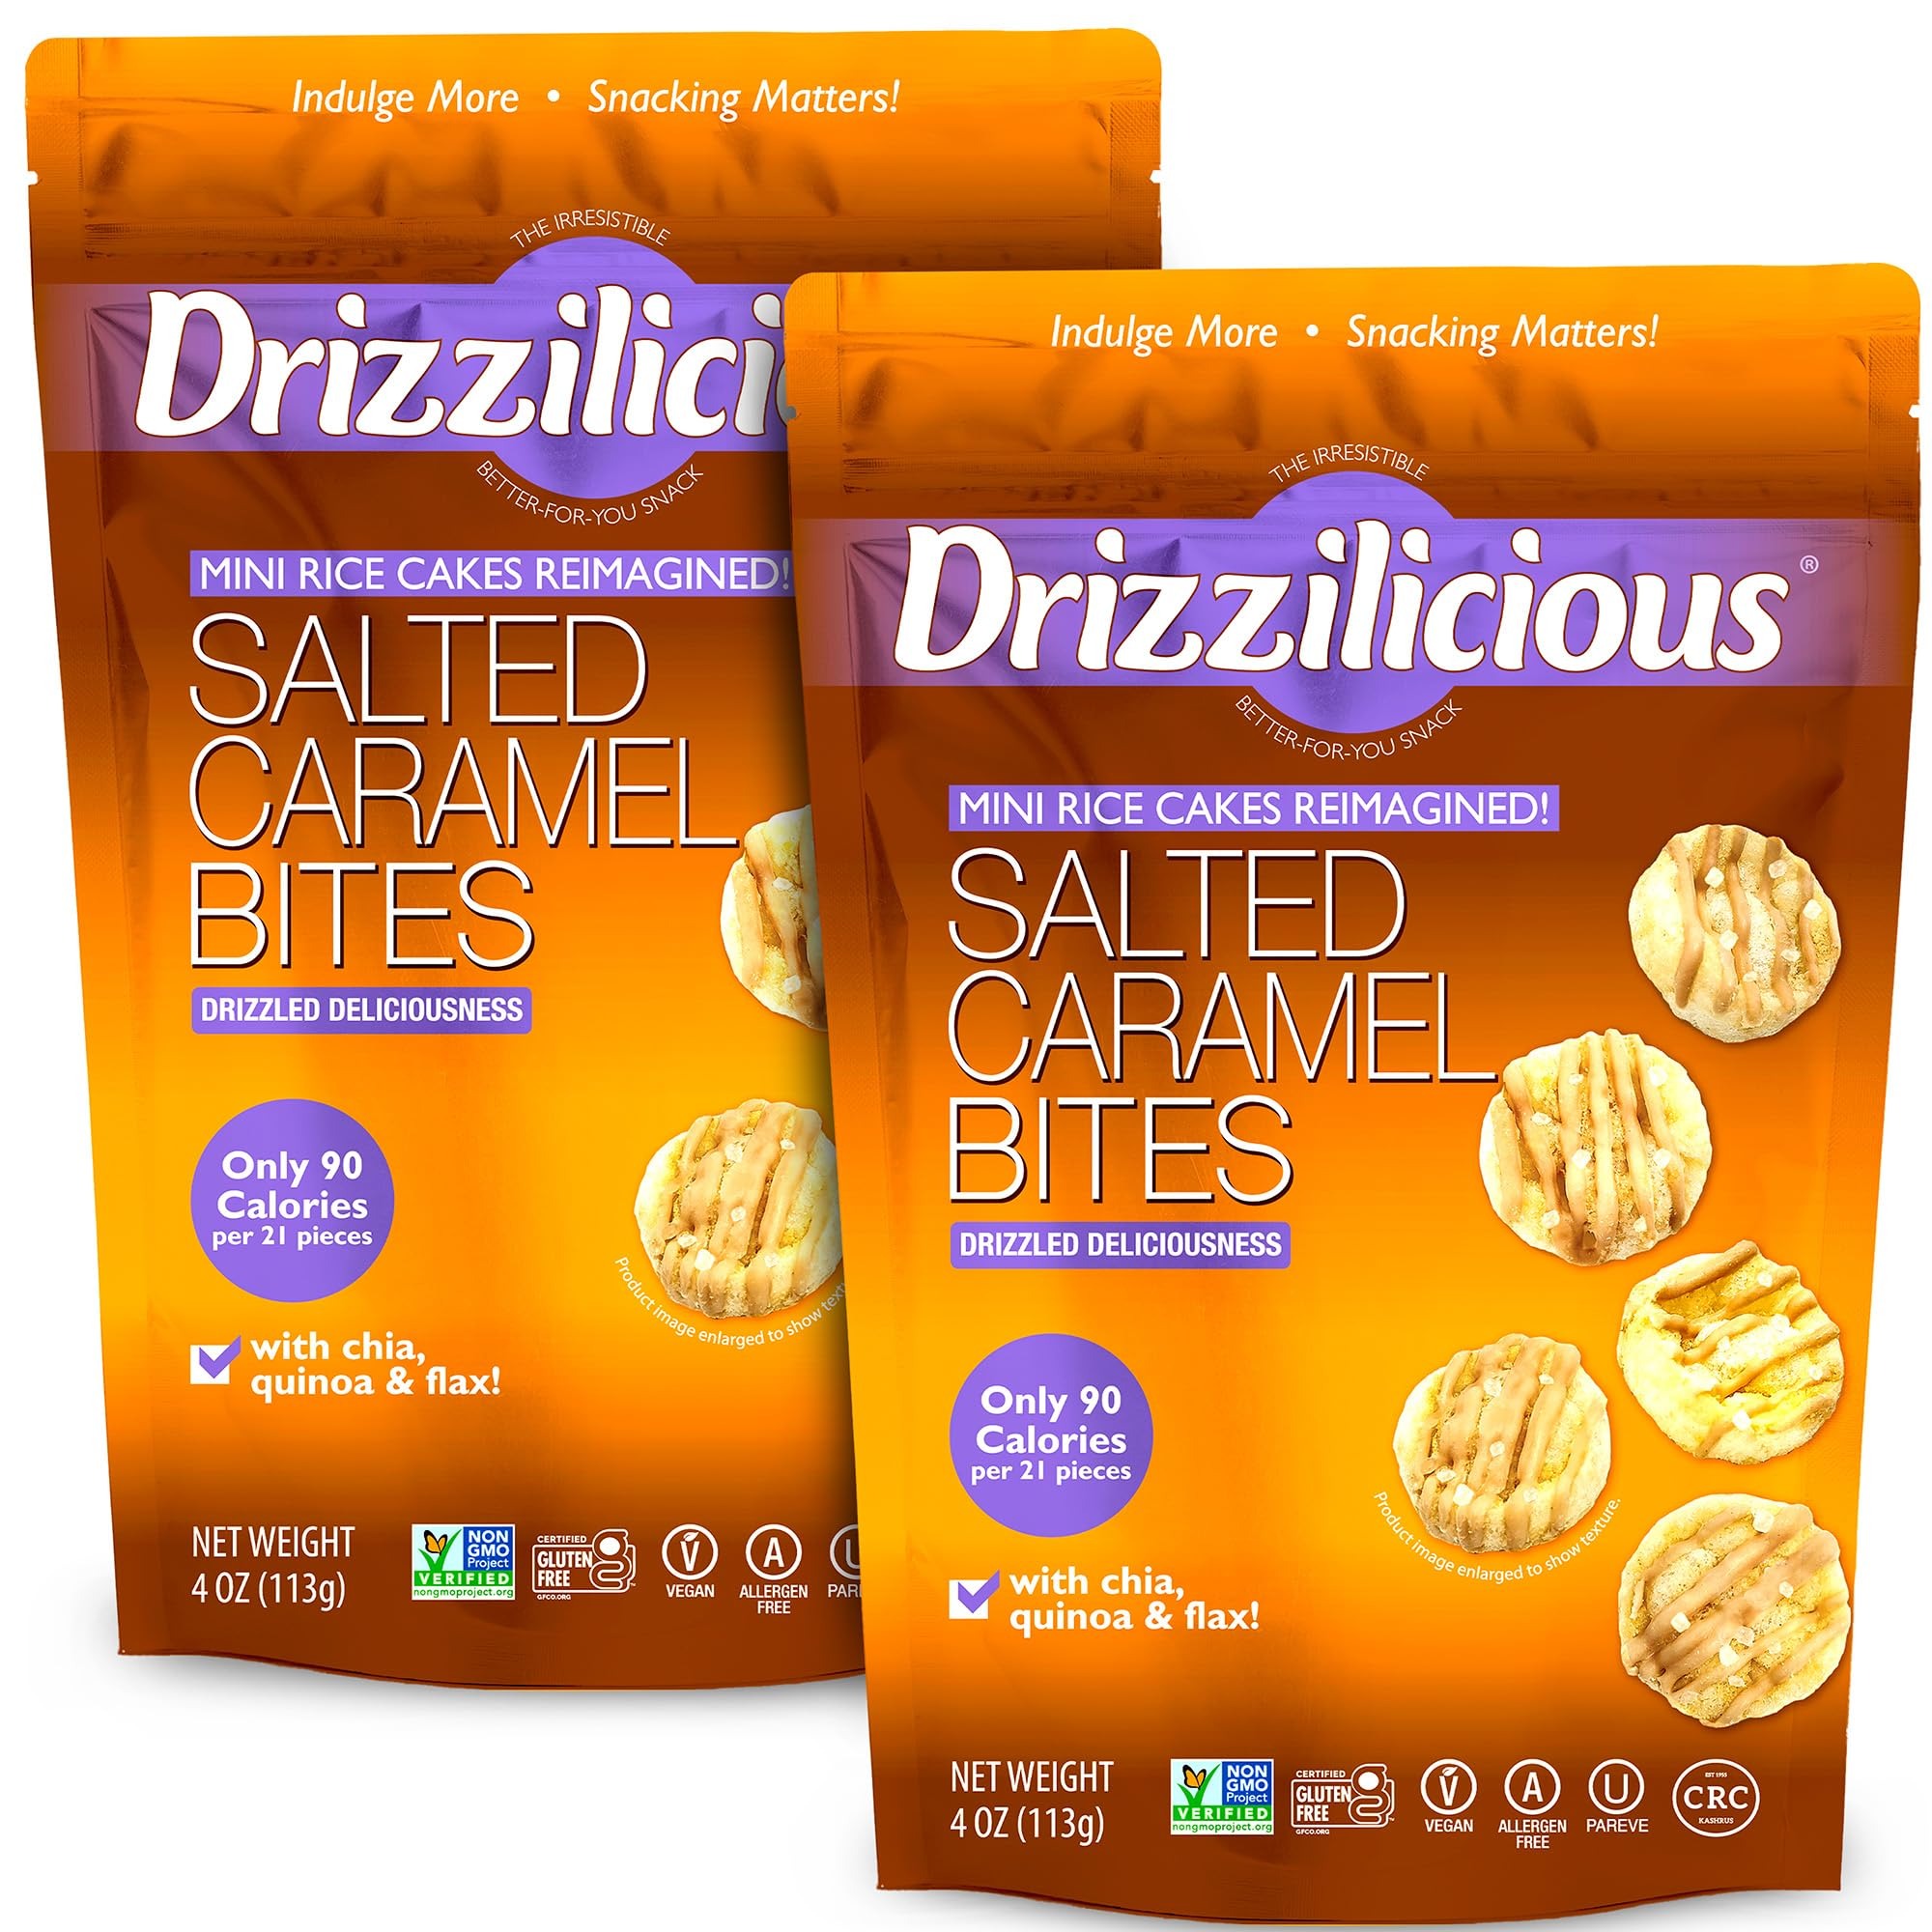
Item Name: Drizzilicious Mini Rice Cakes Salted Caramel - Rice Crisps, Healthy Snack for Adults & Kids, Flavored Rice Cakes, Vegan, Gluten Free, Allergen Free, 90 Calories Per Serving - 4 oz (Pack of 2)
Bullet Point 1: SALTED CARAMEL - Our delectable Salted Caramel rice cakes are made with healthy, plant-based ingredients like quinoa, chia, and flaxseed! Popped to perfection and drizzled in a rich caramel sauce
Bullet Point 2: GUILT-FREE SNACKING - We wanted to create a snack that you can enjoy without worrying about hidden ingredients. That's why our rice cakes are certified Gluten Free, Non-GMO, Vegan and Allergen Free
Bullet Point 3: LOW CALORIE DESSERT - Drizzlicious Mini Rice Cakes contain only 90 calories and 5 grams of sugar per bag. They're a better-for-you dessert alternative in individual bags for on-the-go snacking
Bullet Point 4: TRY OUR OTHER FLAVORS - Try all the tasty treats in the Drizzlilicious family including Birthday Cake, Cinnamon Swirl, Cookies & Cream and Smores
Bullet Point 5: ABOUT US - At Drizzlicious, we care about creating snacks that our equally delicious and nutritious. That's why we only use quality, plant-based ingredients and make all our tasty treats gluten free!
Product Description: Drizzilicious Salted Caramel - 2 Pack
Value: 4.0
Unit: Ounce

Price: 12.99